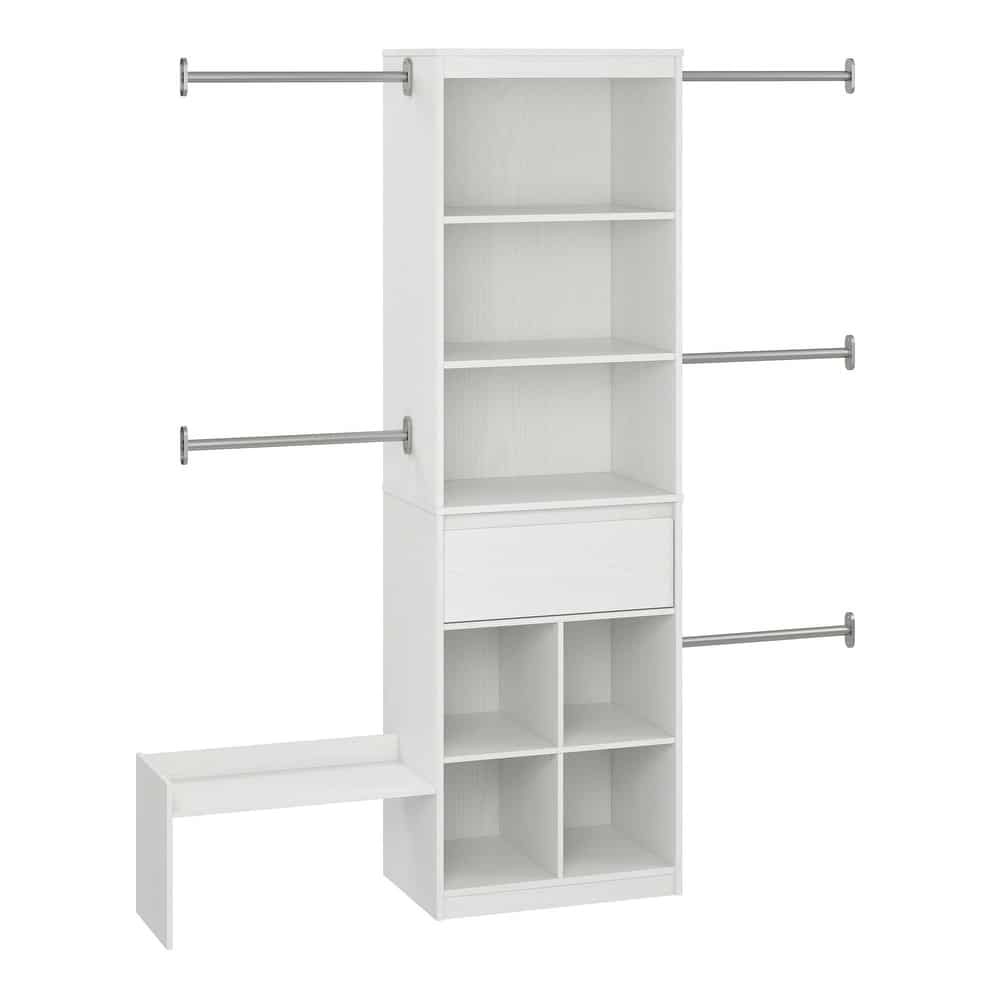
Little Seeds Grow with Me Closet
The Little Seeds Grow with Me Closet is the perfect storage solution for parents looking to create a functional and stylish space for their children. Designed with flexibility in mind, this adjustable kids' closet organizer system grows with your child, ensuring it meets their storage needs from toddlerhood to their teenage years. A Space for Growth The dream of moving into your very first place is exciting, especially when it comes to creating a loving and organized environment for your children. However, as they grow, the challenge often arises: how to maintain order when kids begin to choose their outfits and inevitably turn their closets into disaster zones. The Little Seeds Grow with Me Closet addresses this issue beautifully. This innovative closet organizer features adjustable clothes poles that can be repositioned as your child grows taller. This means that no matter how quickly your child outgrows their clothes, this closet can adapt to their needs, making it easier for them to reach their clothes and maintain independence in getting dressed. Ample Storage for Every Need The Little Seeds Grow with Me Closet is not just about clothes. With its thoughtfully designed layout, it offers an abundance of storage options: Adjustable Clothes Poles: Perfect for hanging clothes at different heights as your child grows. Lower Shoe Rack: This feature can be attached to either side of the organizer, allowing for customization to fit into most kids' closets seamlessly. Three Open Shelves: One of these shelves is adjustable, providing flexible storage solutions for books, toys, or folded clothes. Drawer with Metal Slides: The included drawer features metal slides with built-in stops for safety, ensuring that it opens smoothly and securely. Four Lower Cubbies: Ideal for storing shoes, toys, or fabric storage bins (not included), these cubbies help keep the space tidy and organized. Safety First Safety is a priority for parents, and the Little Seeds Grow with Me Closet is designed with this in mind. The closet organizer meets or exceeds the CPSIA Juvenile testing requirements, assuring you that it is safe for your children. Additionally, the included wall anchor kit adds an extra layer of safety, preventing tipping and ensuring that your little ones can explore their closet without risk. Environmentally Friendly Choice Little Seeds is dedicated not only to creating functional furniture but also to protecting the environment. The company partners with various environmental protection programs to preserve pollinator and wildlife habitats for future generations. By choosing the Little Seeds Grow with Me Closet , you’re making an eco-friendly choice that contributes to a better world for your children. Stylish and Modern Design With a sleek white finish, the Little Seeds Grow with Me Closet is designed to fit into any modern home decor. Its clean lines and contemporary aesthetic make it an attractive addition to your child's room, ensuring that it looks good while providing practical storage solutions. The versatility of the design means it can blend seamlessly with various color schemes and styles, making it suitable for any space. Durable Construction Crafted from laminated particle board with a non-toxic finish, this closet organizer is built to withstand the wear and tear of daily use. It’s sturdy enough to support the weight of clothing and accessories, with clothing rods that can hold up to 50 pounds, upper shelves and shoe racks that can each hold 40 pounds, cubbies that can accommodate 20 pounds each, and a drawer that can hold up to 10 pounds. This durability ensures that the Little Seeds Grow with Me Closet will be a lasting fixture in your child's room for years to come. Dimensions and Assembly The assembled dimensions of the Little Seeds Grow with Me Closet are 76.62 inches in height, with a width that adjusts between 68.69 to 95.44 inches, and a depth of 15.69 inches. This makes it a compact yet spacious option for a variety of room sizes. While assembly is required, the process is straightforward and manageable, allowing you to quickly set up the organizer and start using it. Conclusion In conclusion, the Little Seeds Grow with Me Closet is more than just a closet organizer; it’s a smart investment in your child’s growth and independence. With its adjustable features, ample storage options, and commitment to safety and sustainability, this closet organizer is ideal for families in Dubai and the UAE. Create a functional, organized, and stylish space for your children to thrive as they grow with the Little Seeds Grow with Me Closet .
Category: Furniture > Cabinets & Storage > Closets > Kids' Closets